Whyalla Steelworks

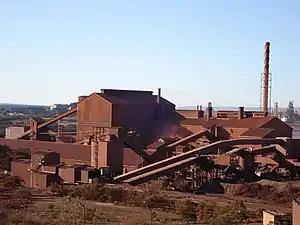
The Whyalla Steelworks

The Whyalla Steelworks is a fully integrated steelworks and the only manufacturer of rail in Australia. It produces 75% of all structural steel in Australia. Iron ore is mined in the Middleback Range to feed the steelworks, resulting in the distribution of finished steel products of over 90 different grades. It occupies a site on the shore of False Bay, Spencer Gulf and is the largest employer in Whyalla, South Australia.